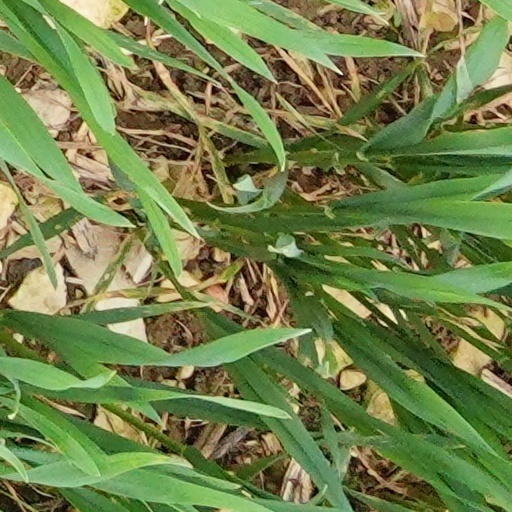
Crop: wheat